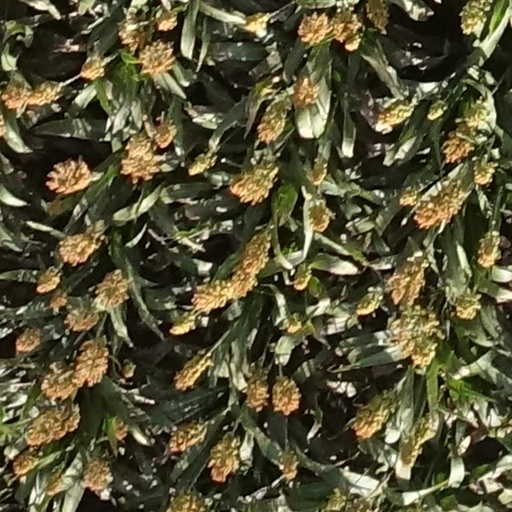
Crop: sorghum